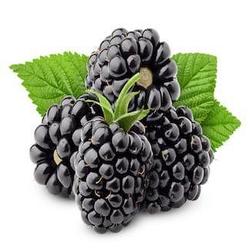
Label: Blackberry